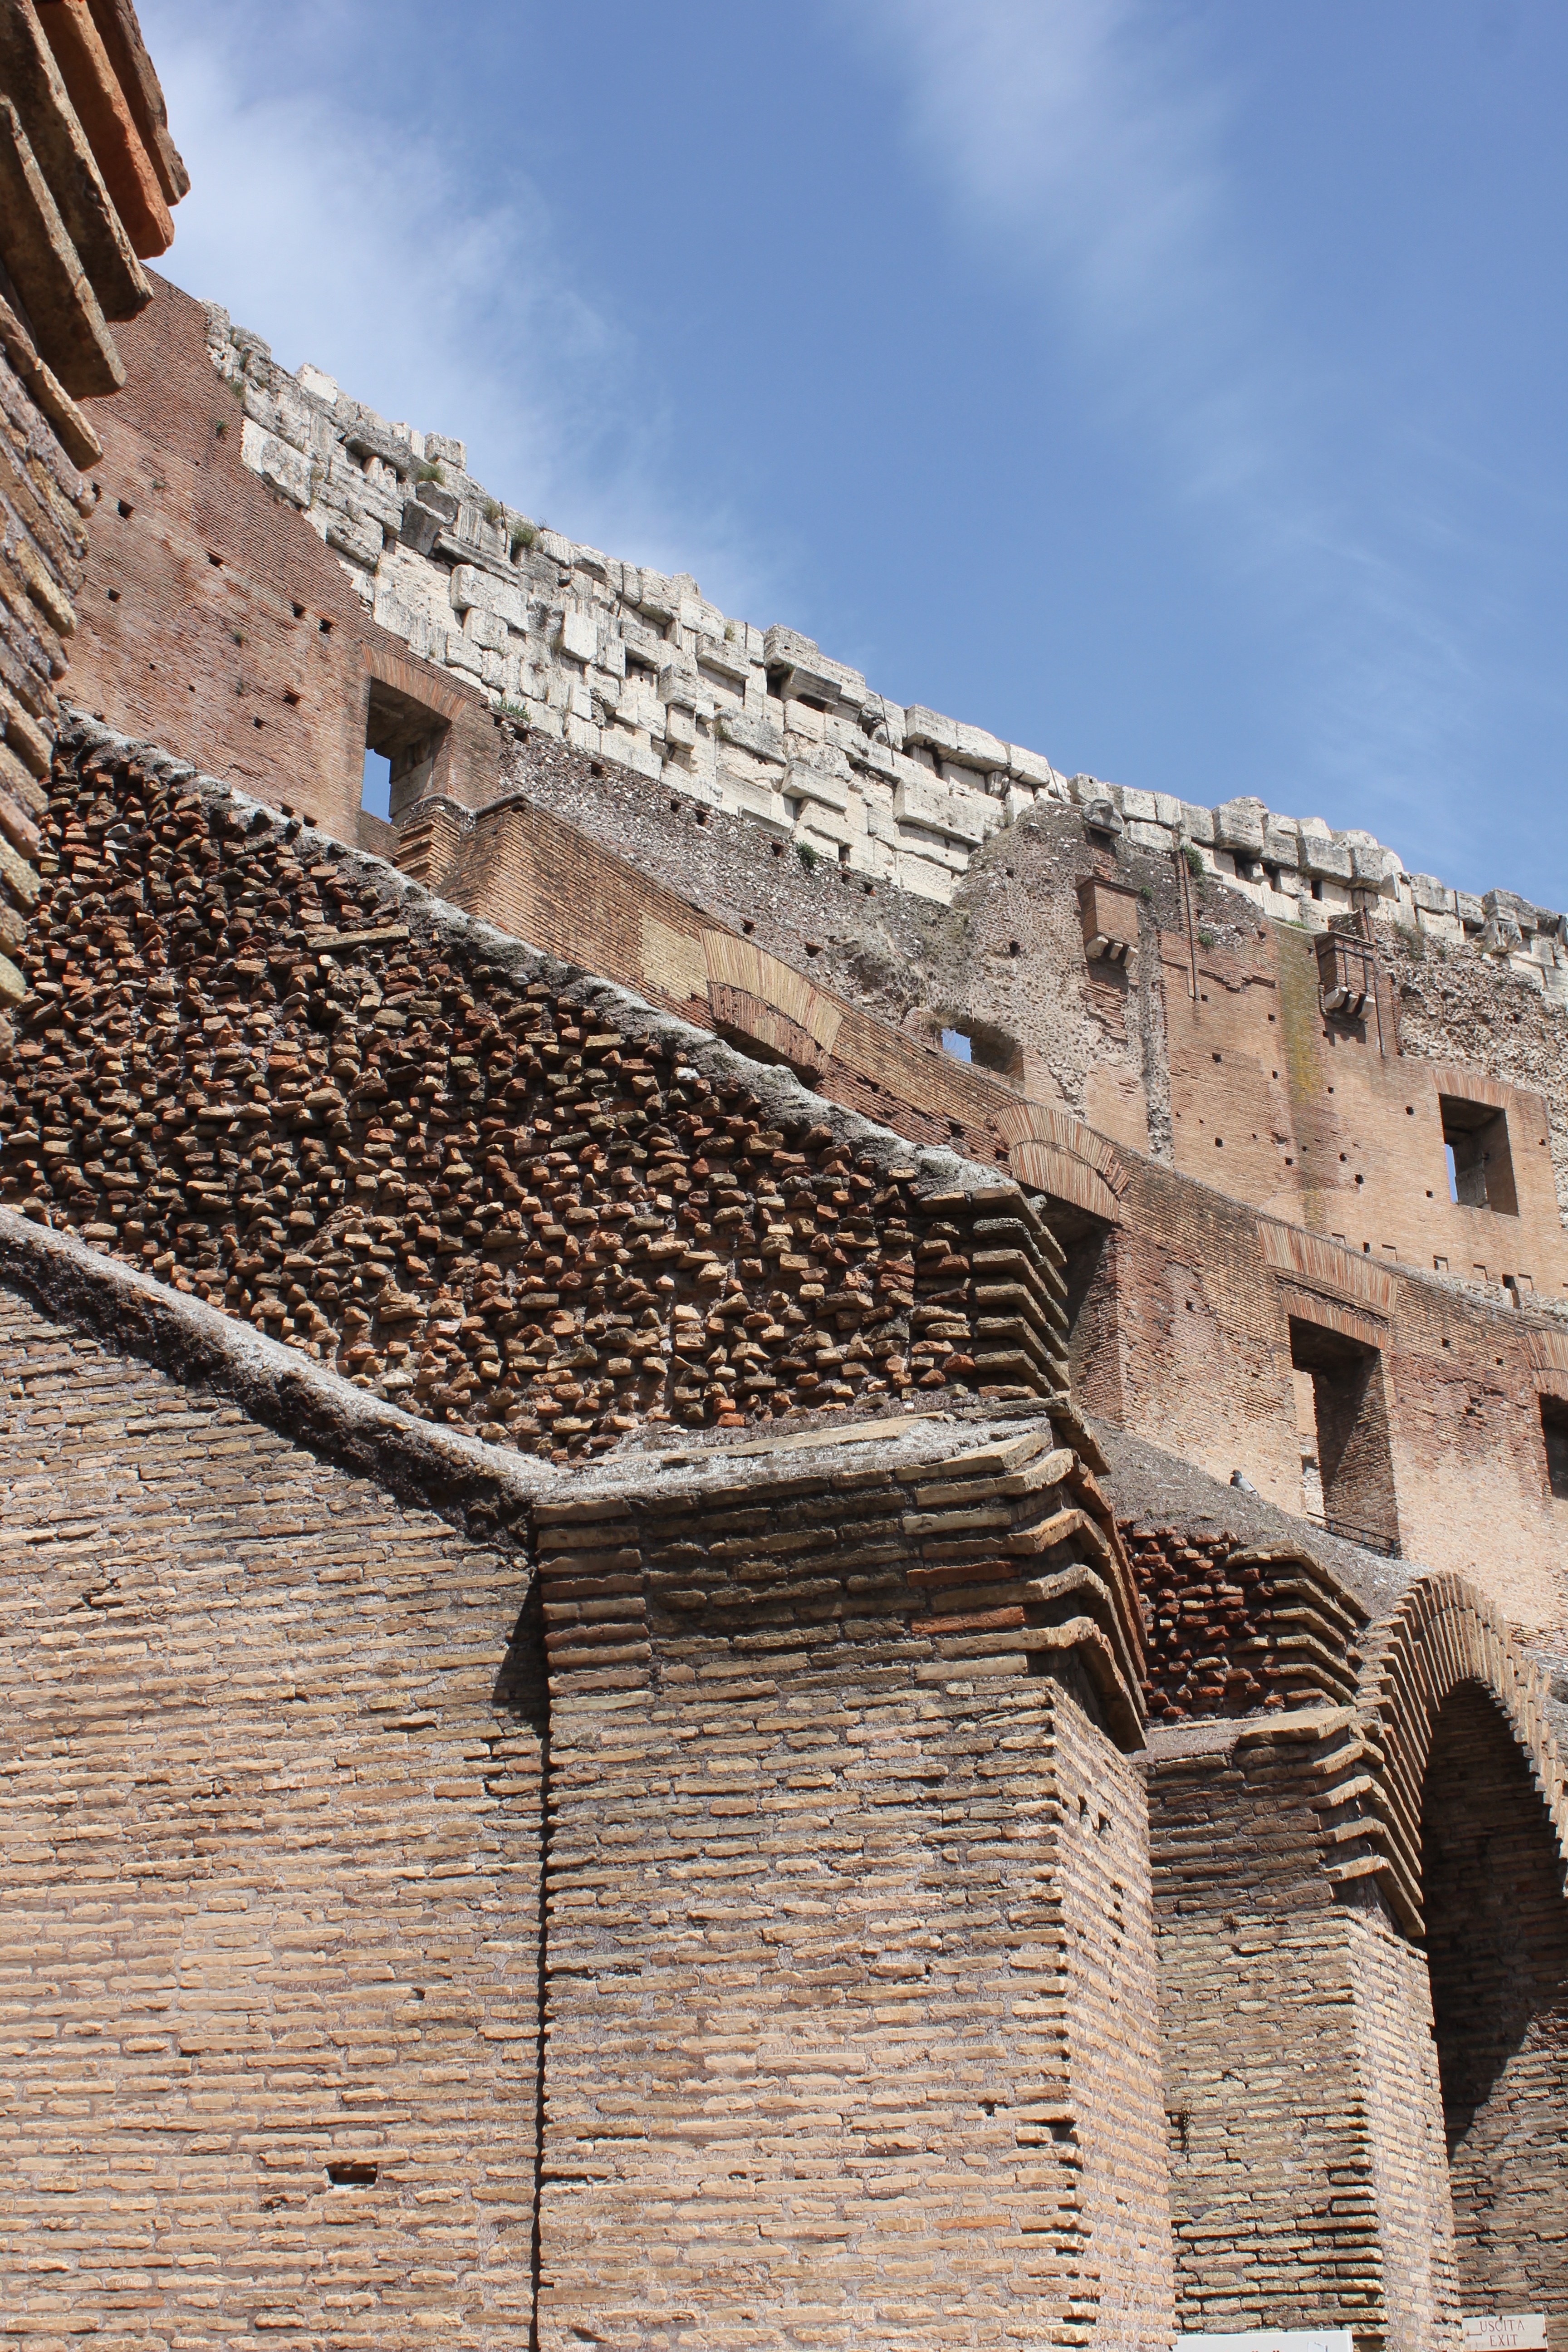
architecture, building, wall, stone, ancient, fortification, gate, door, rome, amphitheatre, temple, ruins, monastery, bricks, history, the ruins of the, archaeological site, historic site, ancient history